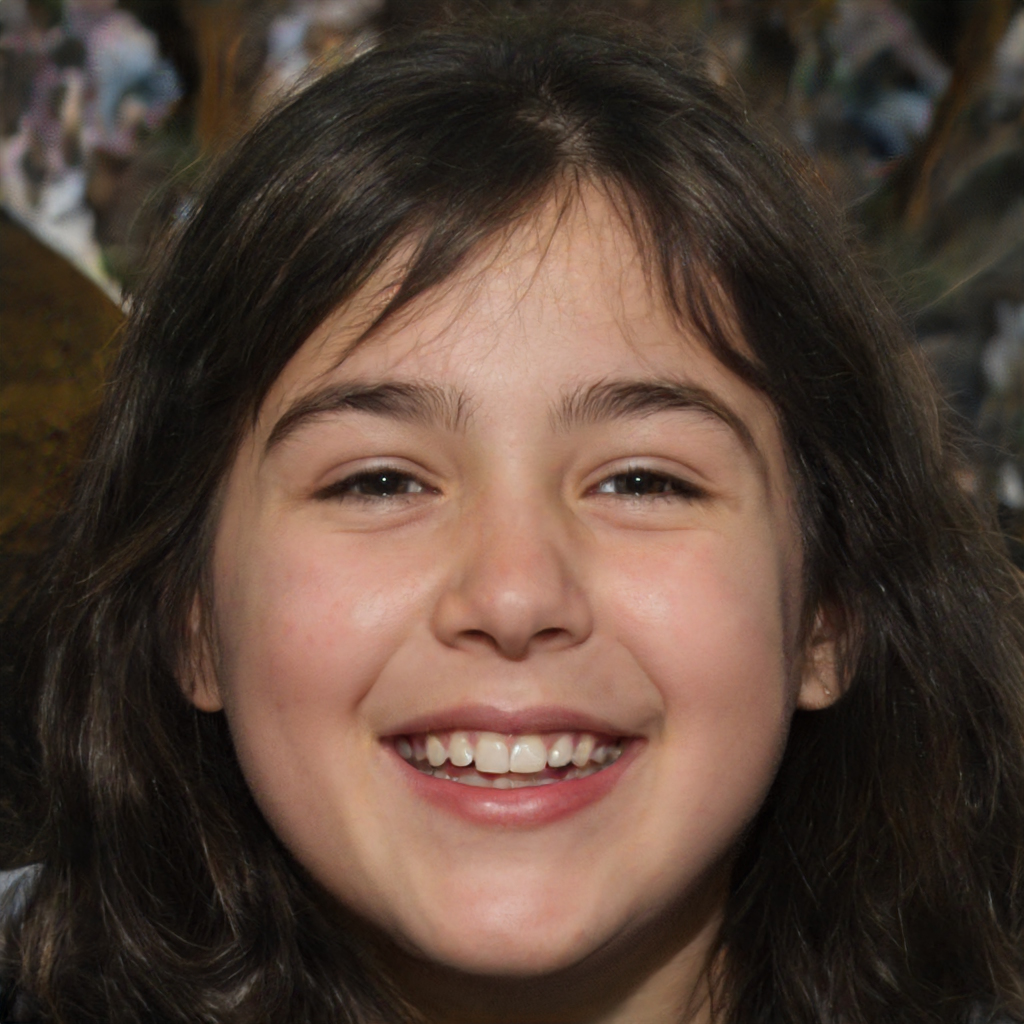
Portrait style: Real Portrait